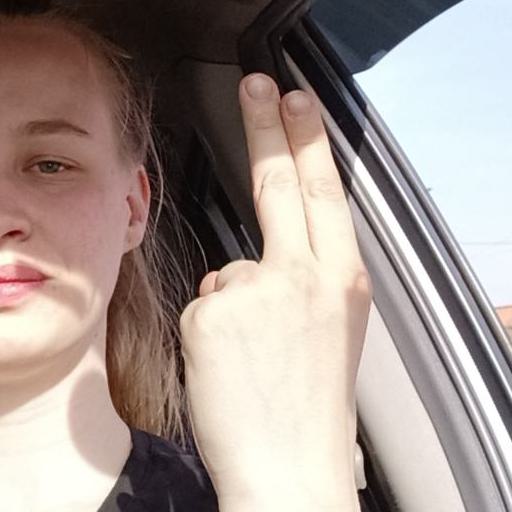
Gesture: two_up_inverted